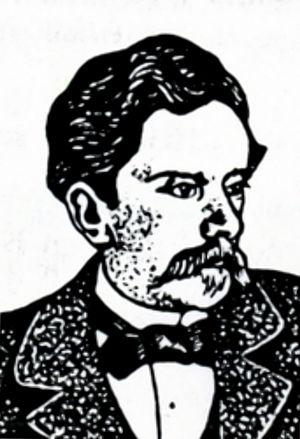
Dessin à l'encre de chine représentant Marc le Goupils
Marc le Goupils est un homme politique français, président du Conseil général de Nouvelle-Calédonie du 4 novembre 1901 au 2 novembre 1902.
Cet article recense les présidents des assemblées délibérantes locales de Nouvelle-Calédonie, successivement du conseil général de Nouvelle-Calédonie, de l’Assemblée territoriale de Nouvelle-Calédonie, du Congrès du Territoire et du Congrès de la Nouvelle-Calédonie.